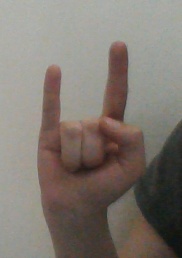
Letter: la